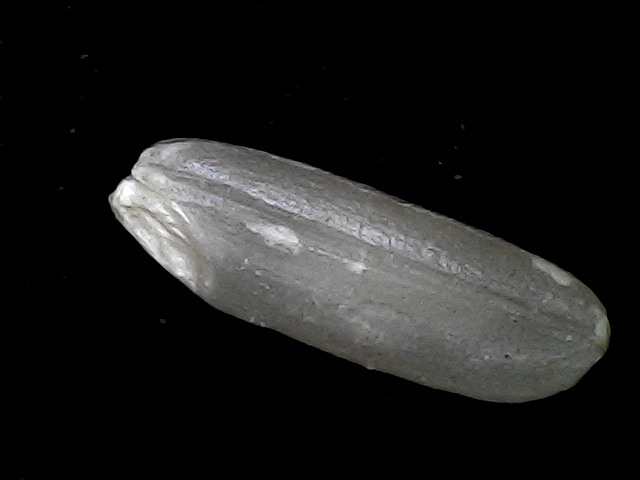
Rice variety: BD85